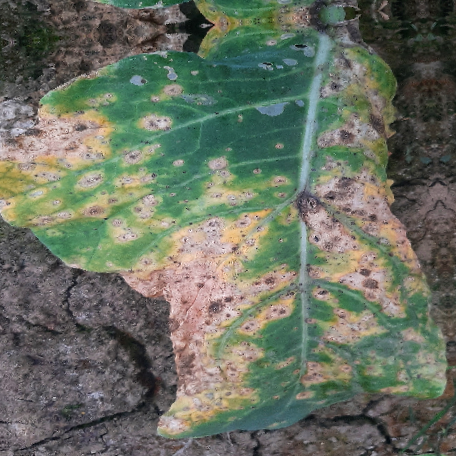
Label: Downy Mildew